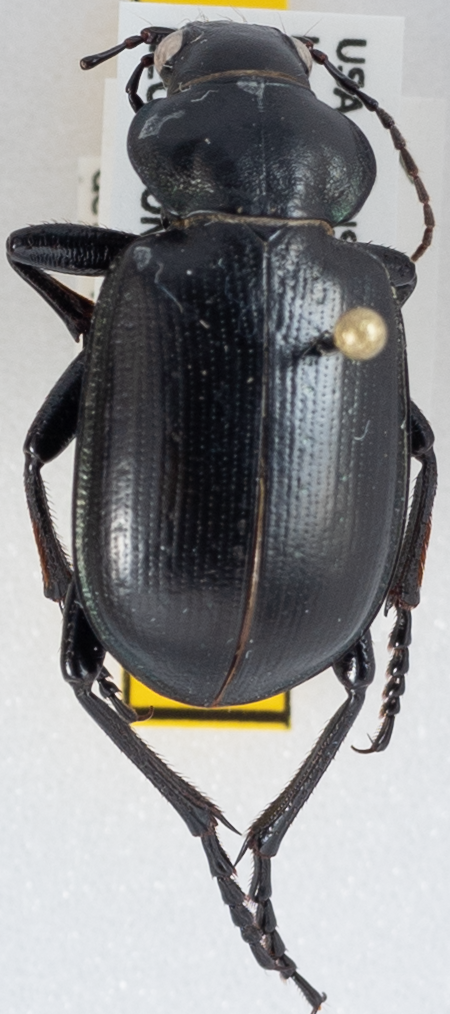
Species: Calosoma affine
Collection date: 2018-08-02
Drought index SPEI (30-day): -0.39
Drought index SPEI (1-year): -2.01
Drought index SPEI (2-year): -1.25